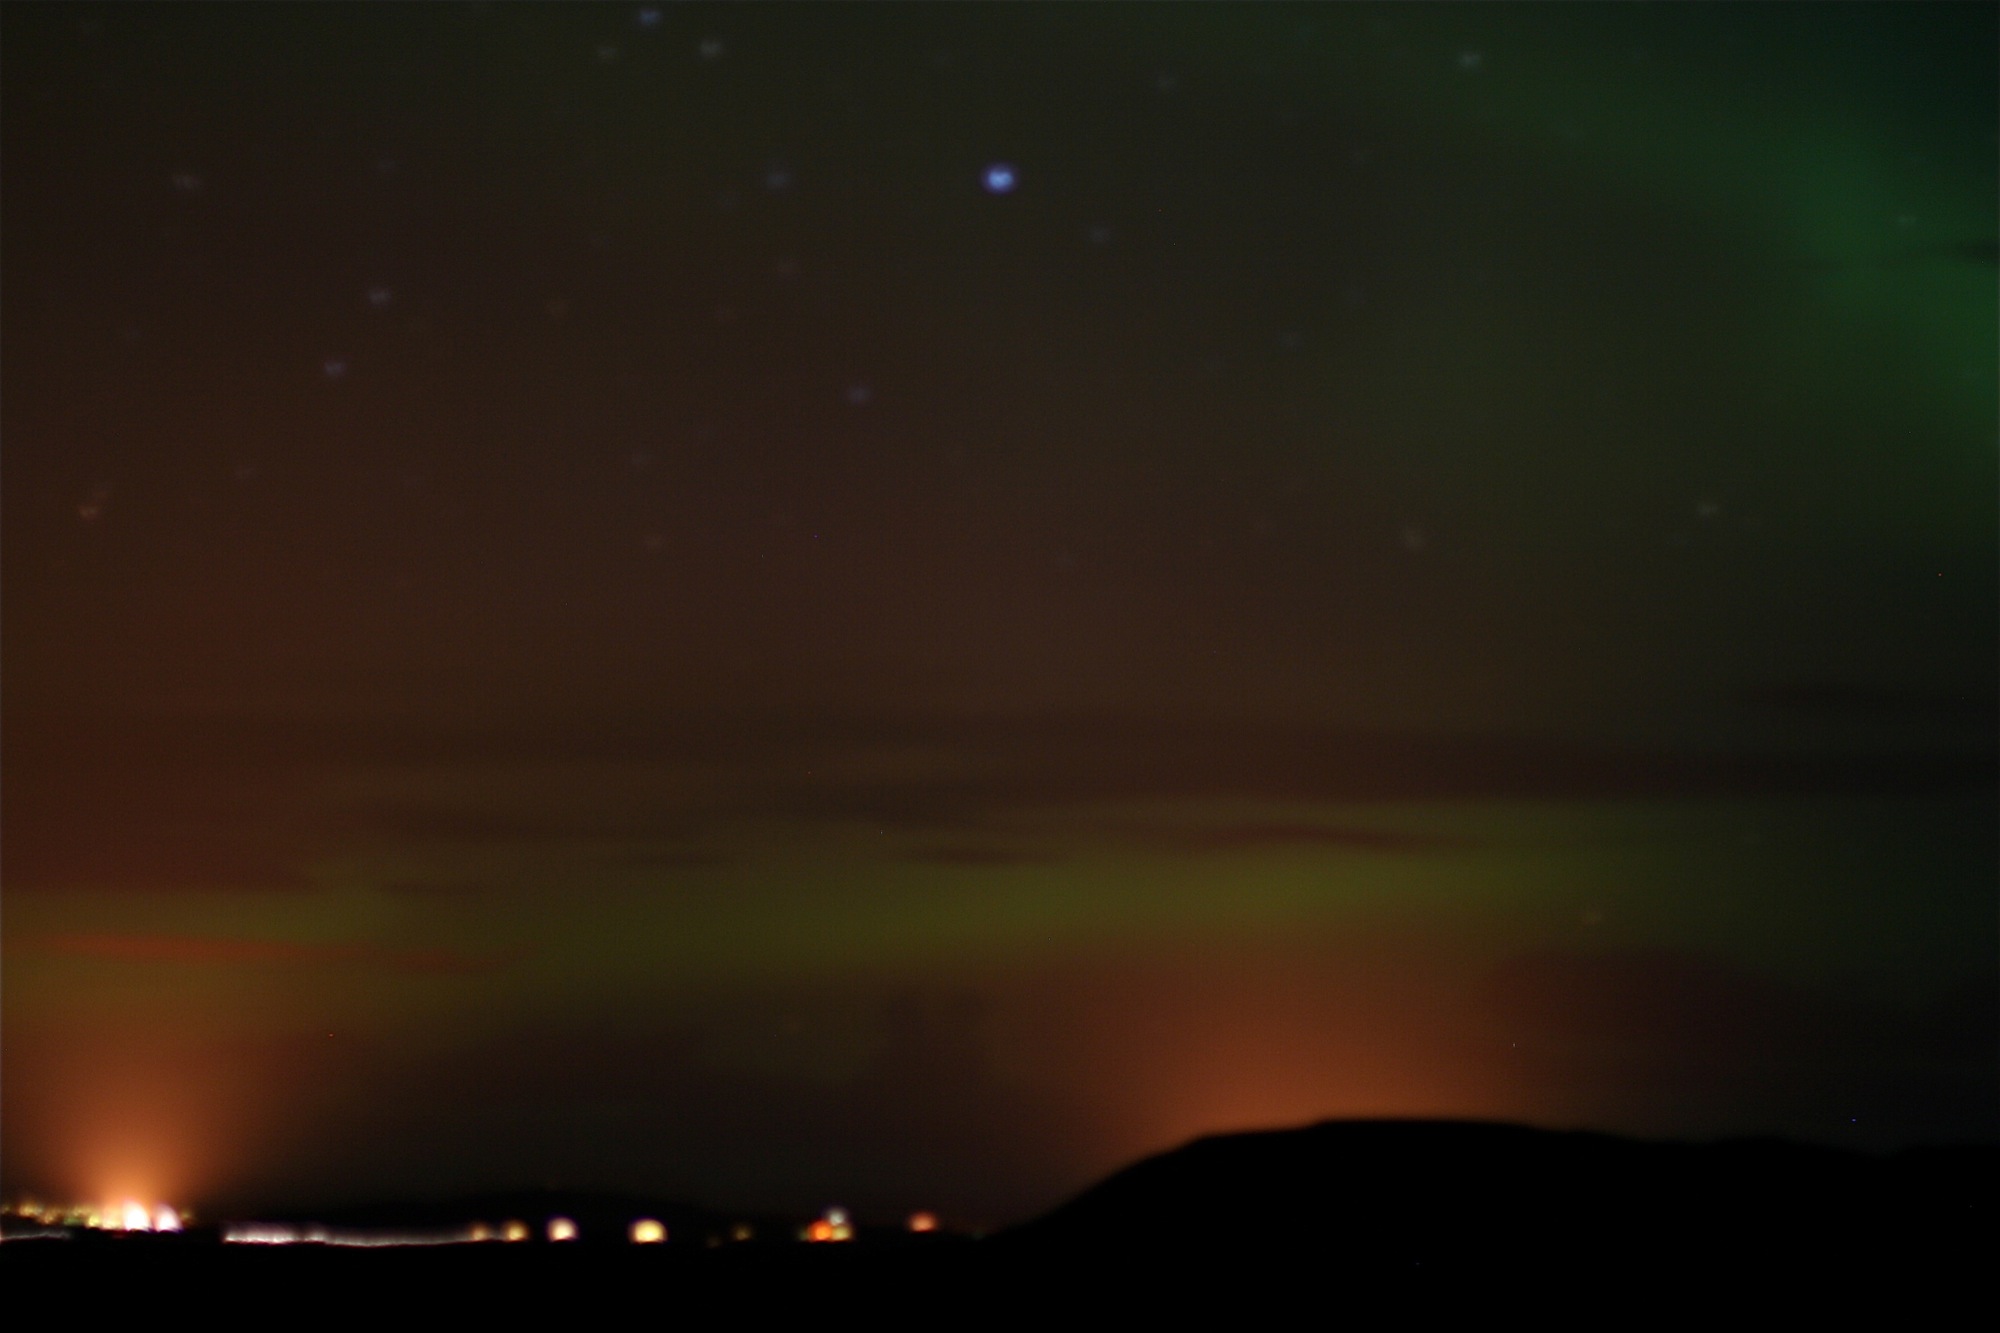
atmosphere, iceland, aurora, northernlights, phenomenon